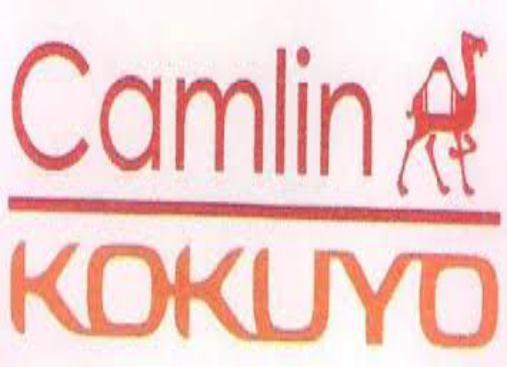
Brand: camlin
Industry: Medical